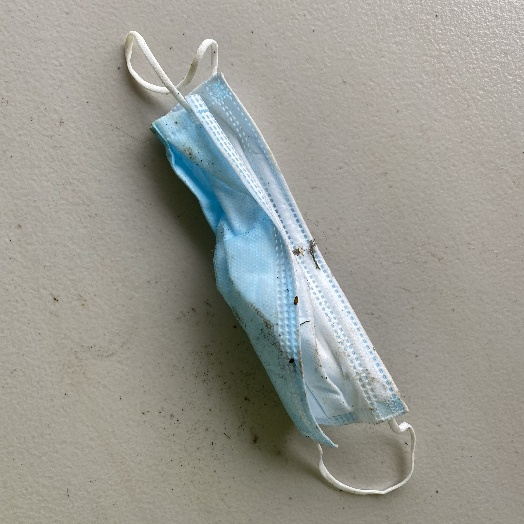
Label: Textile Trash